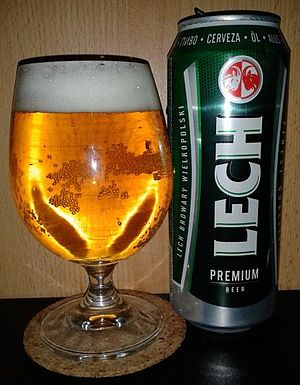
Kompania Piwowarska
Lech Premium
Kompania Piwowarska er et bryggeri etableret i Polen i 1999 som et resultat af fusion af to SABMiller ejede polske bryggerier The Lech brewery i Poznań, og Tyskie Górny Śląsk i Tychy. Selskabet ejer også Dojlidy Brewery. De tre bryggerier har en kapacitet på 15.1 millioner Hektoliter.Kompania Piwowarska står for 45% af det polske ølmarked.